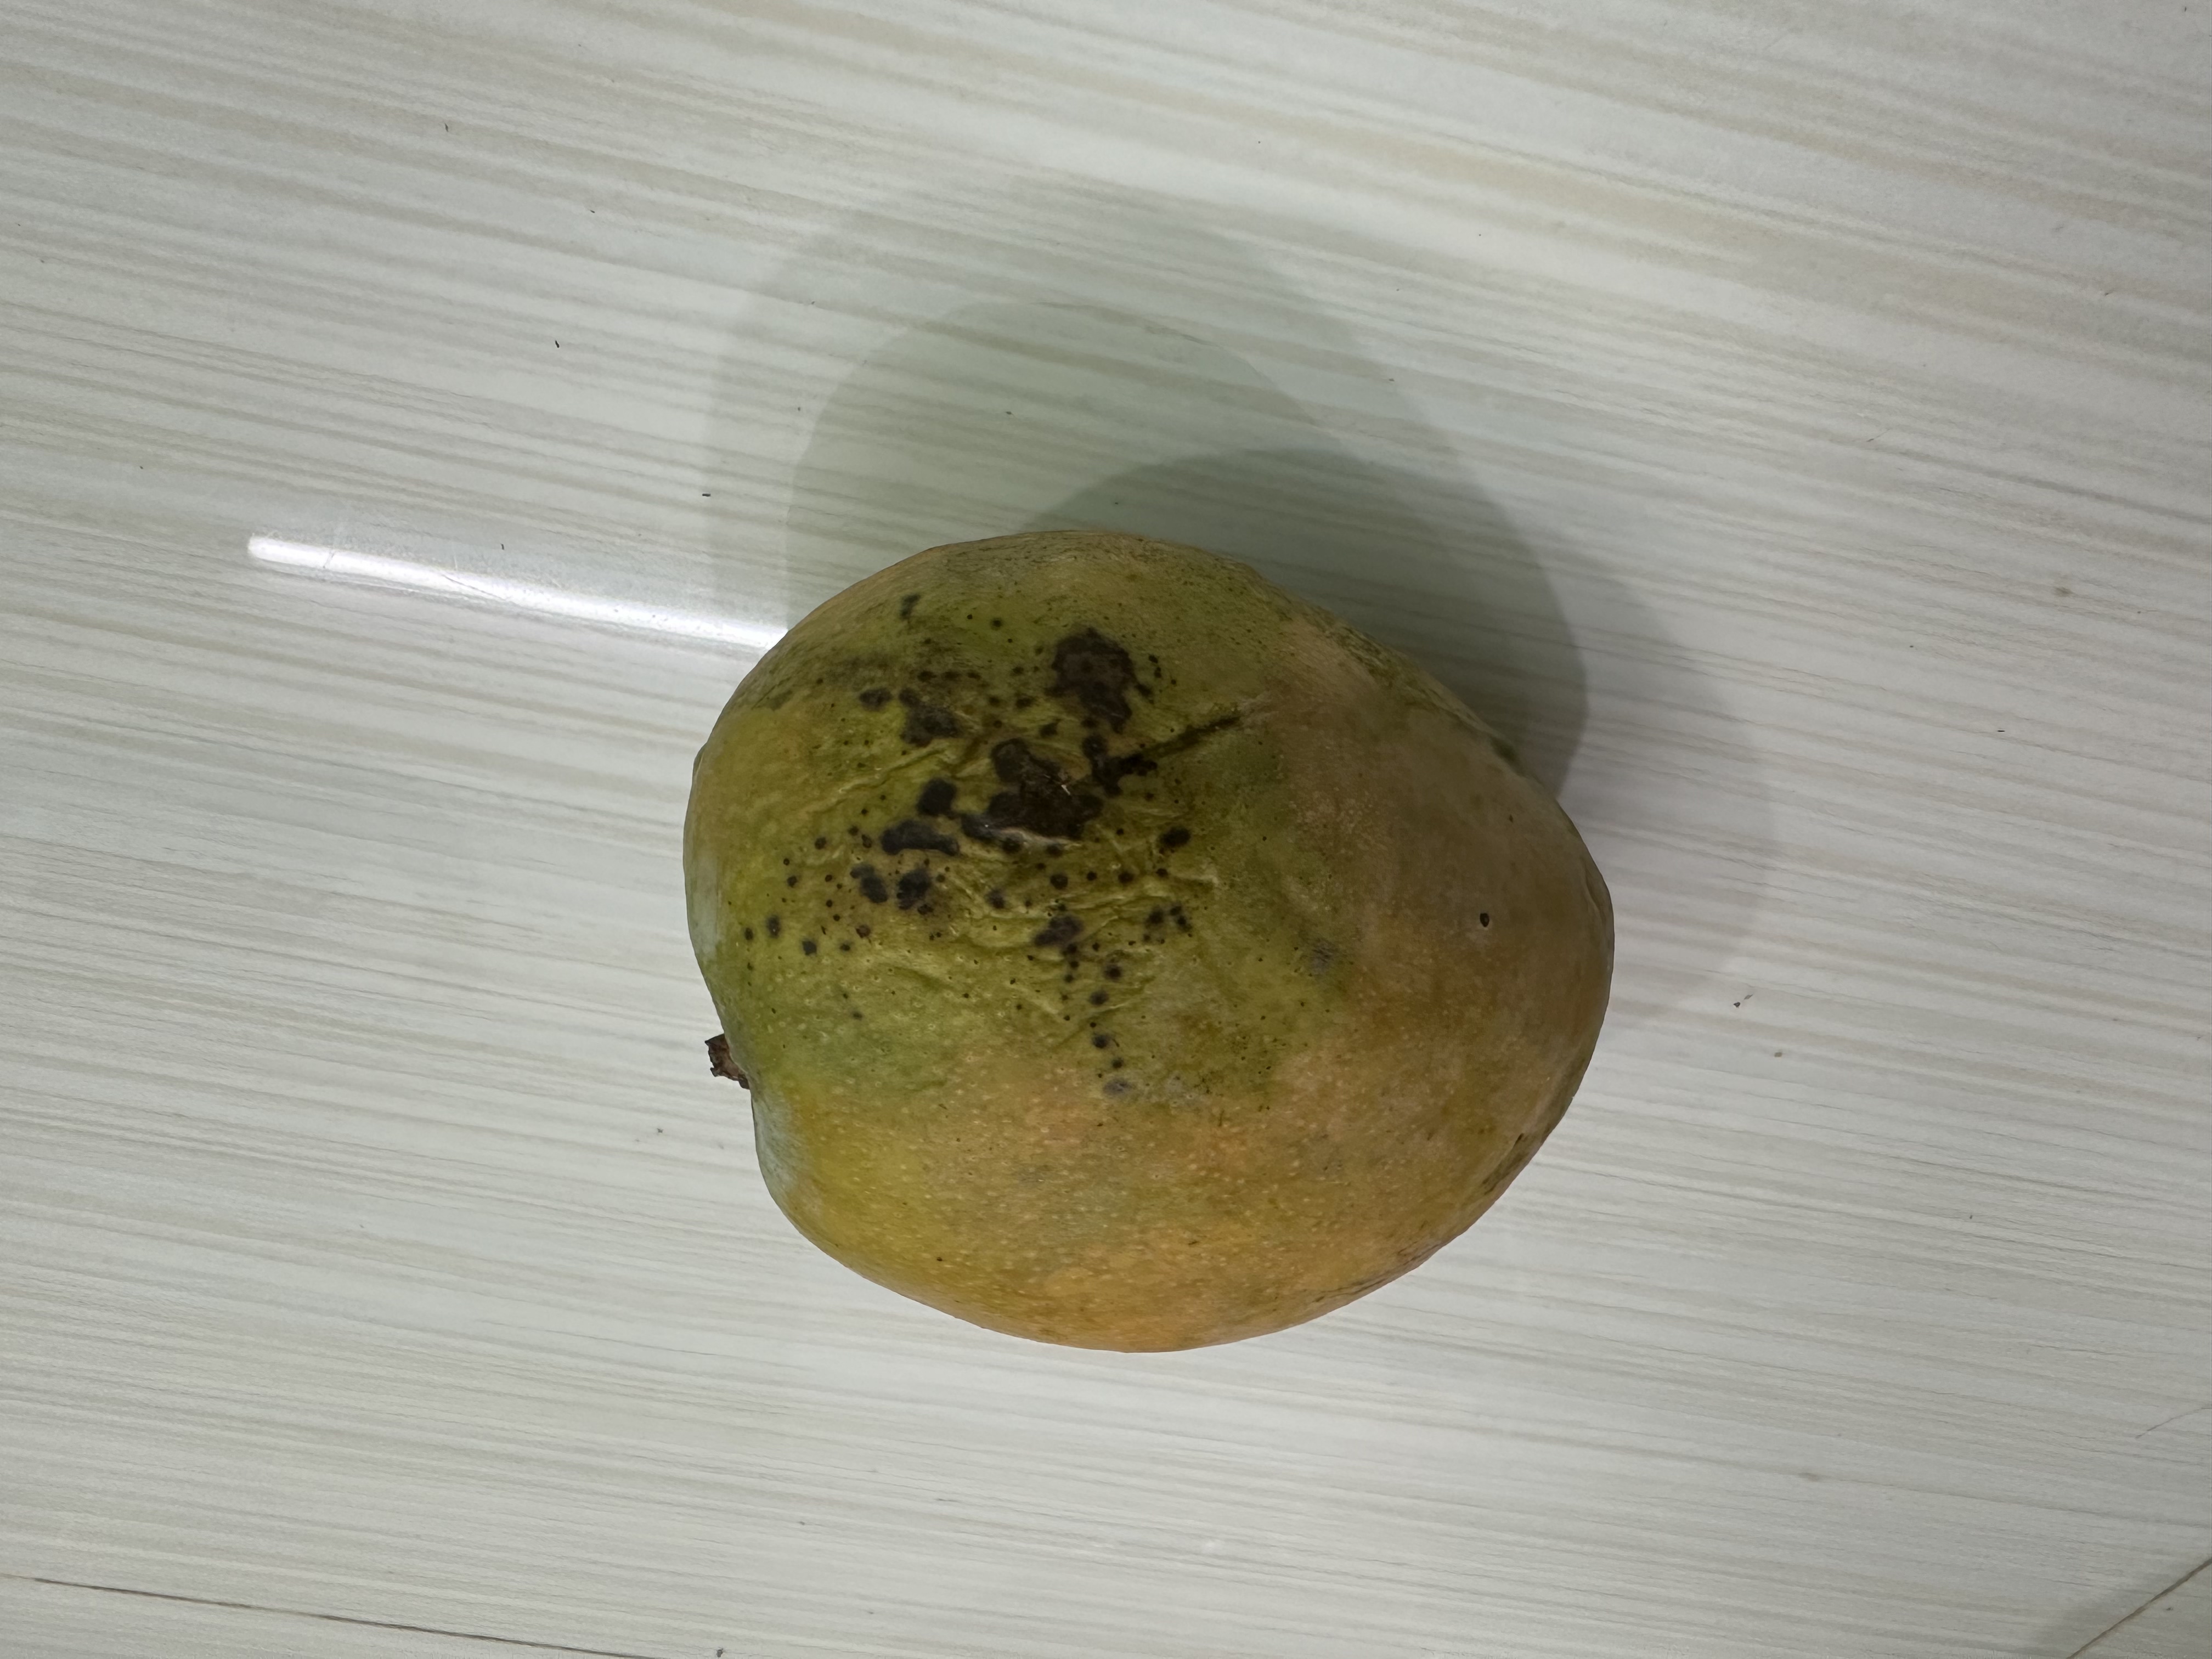
Mango variety: Bari-4